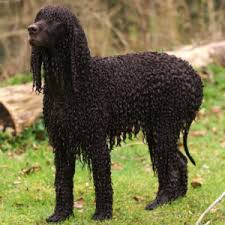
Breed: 219-n000066-Irish_water_spaniel